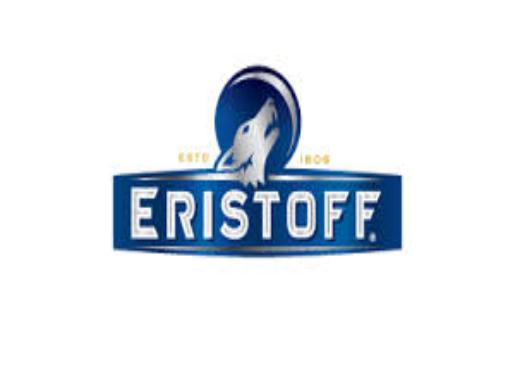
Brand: Eristoff
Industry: Food